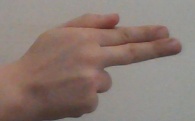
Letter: ghain